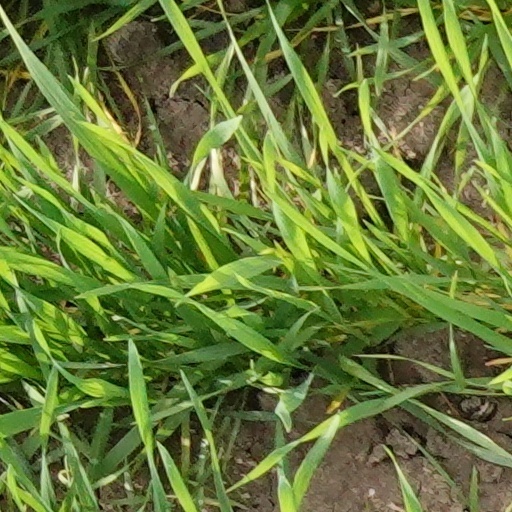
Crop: wheat